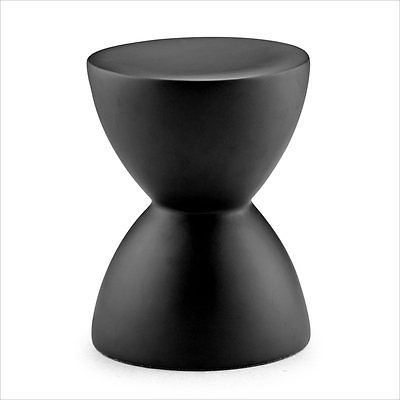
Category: table